Chernivtsi

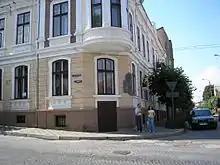
Volodymyr Ivasyuk Memorial Museum

Throughout the centuries Chernivtsi, as the center of Bukovina, was forming as a multicultural city with an atmosphere of tolerance, which contributed to the development of artists and artistic institutions across the ethnic boundaries.